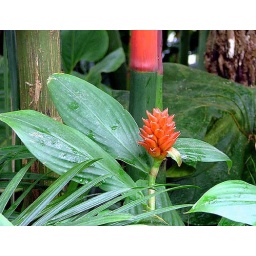
An exotic red flower in the conservatory.